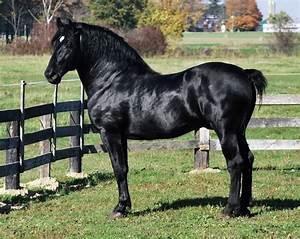
horse